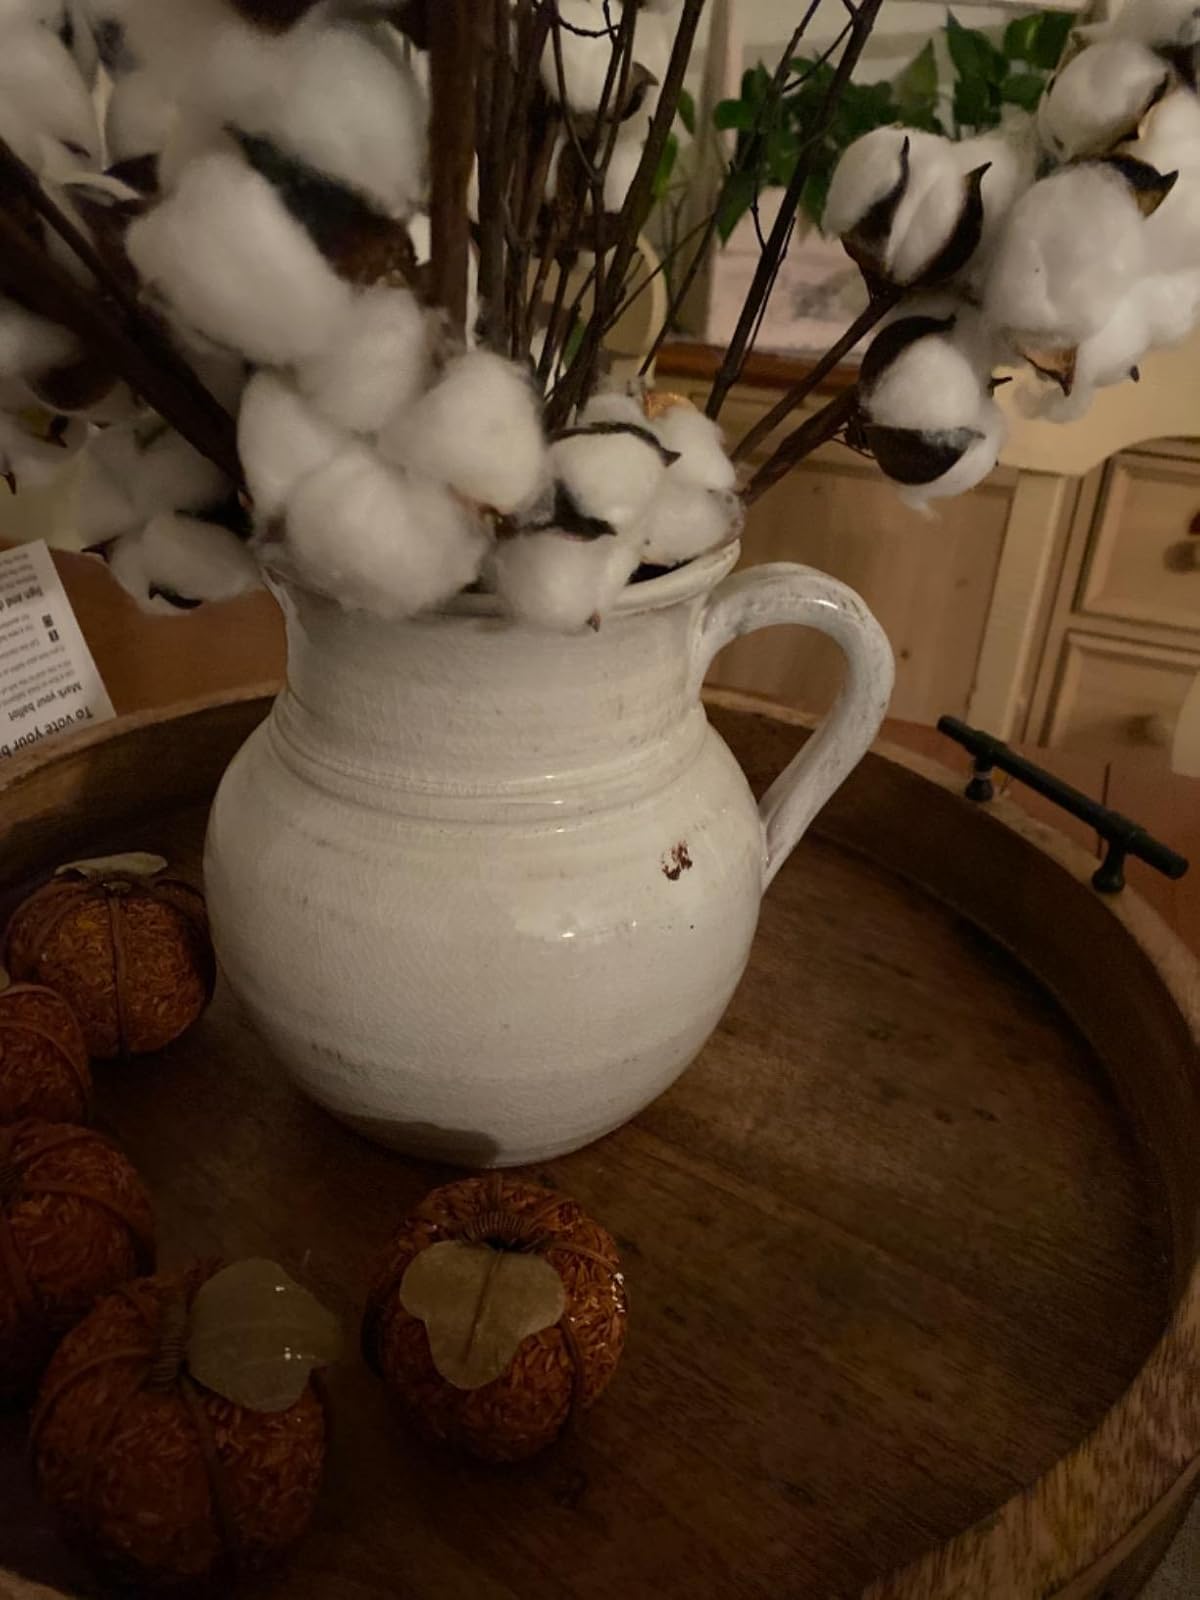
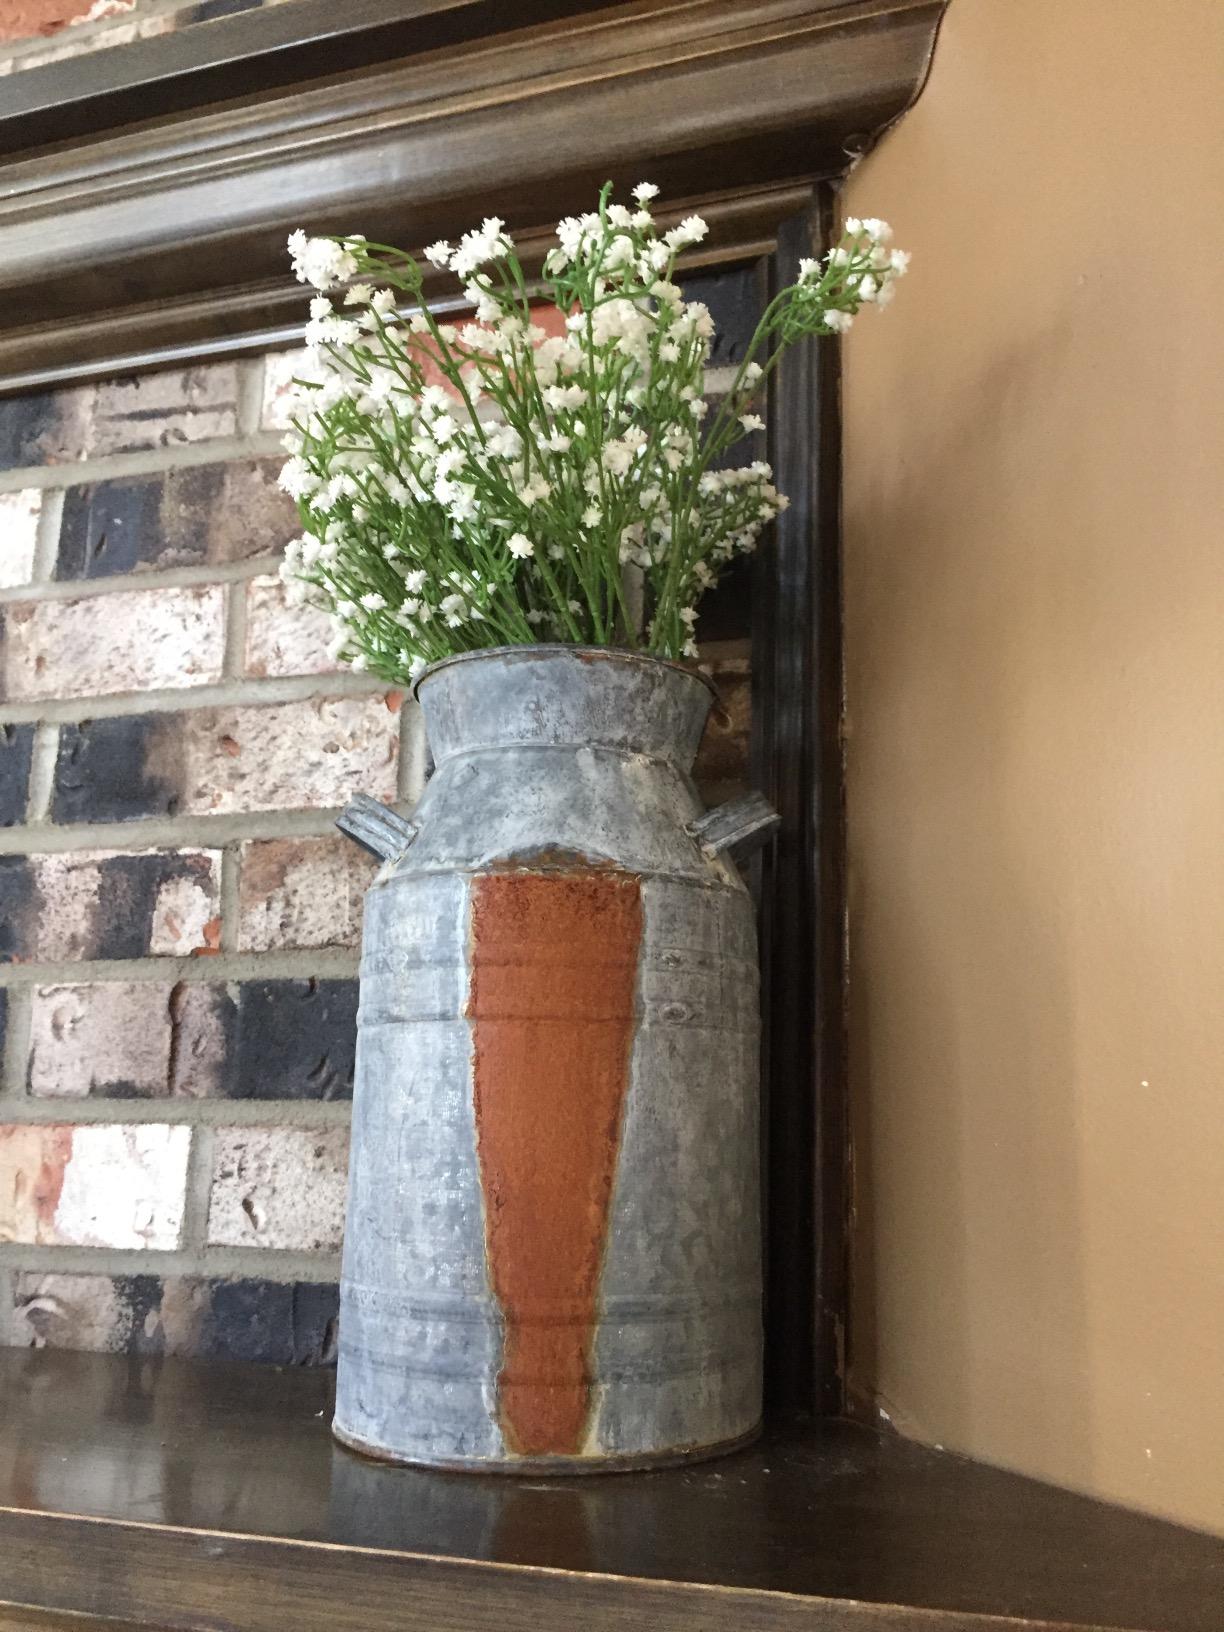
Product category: vase
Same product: no